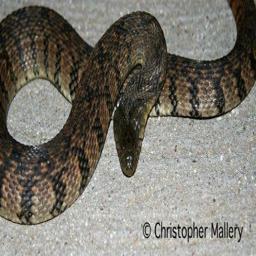
Animal: snakes